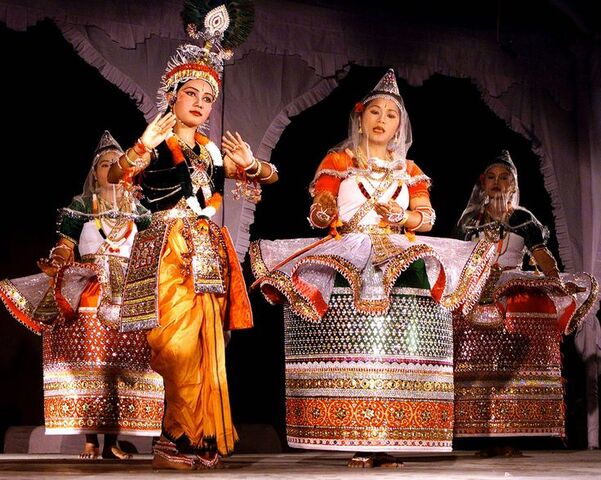
Dance form: manipuri